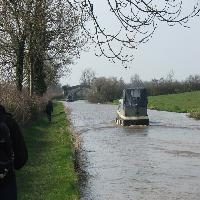
Weather: cloudy or overcast